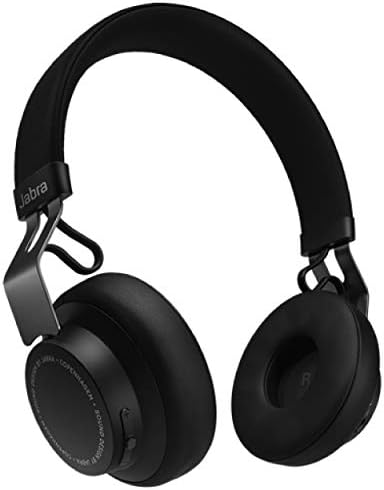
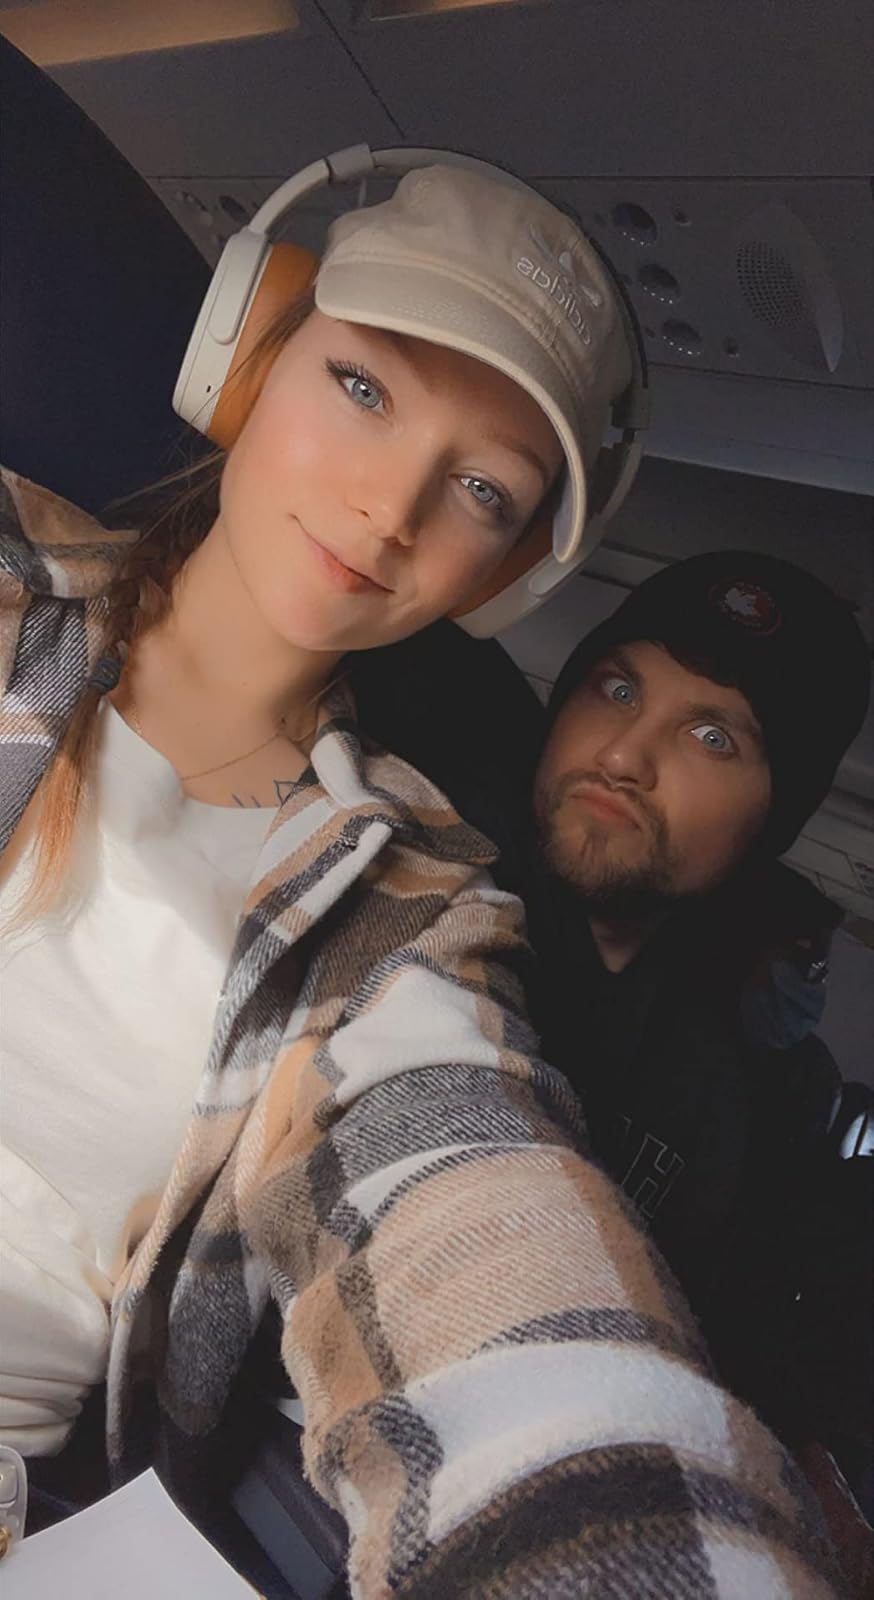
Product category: headphones
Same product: no